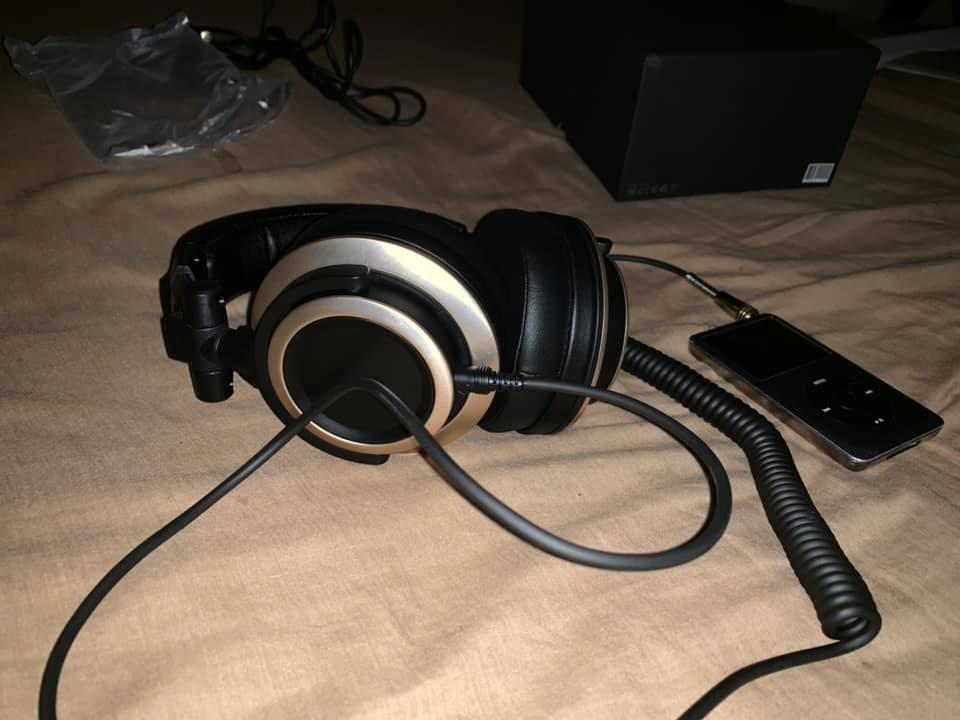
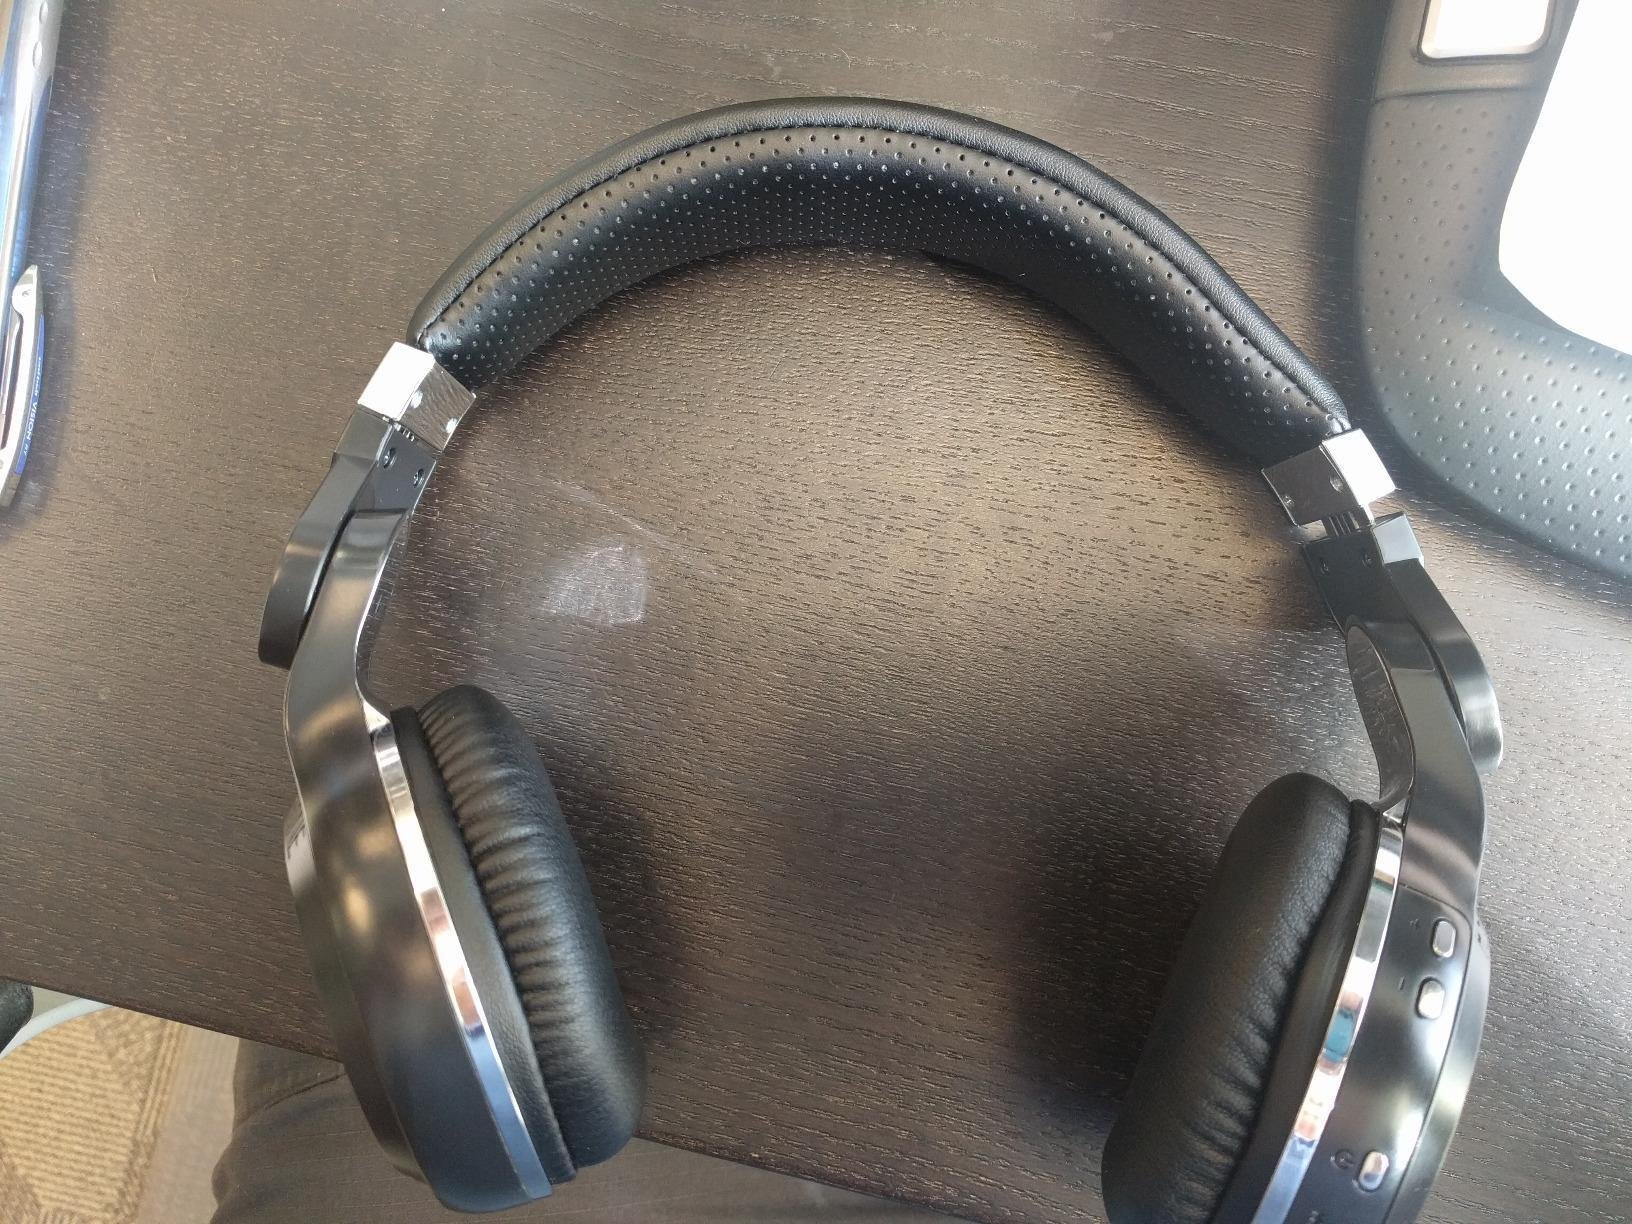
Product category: headphones
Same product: no